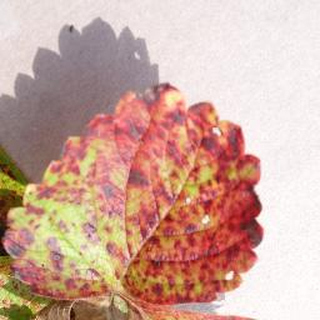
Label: strawberry_leaf_scorch